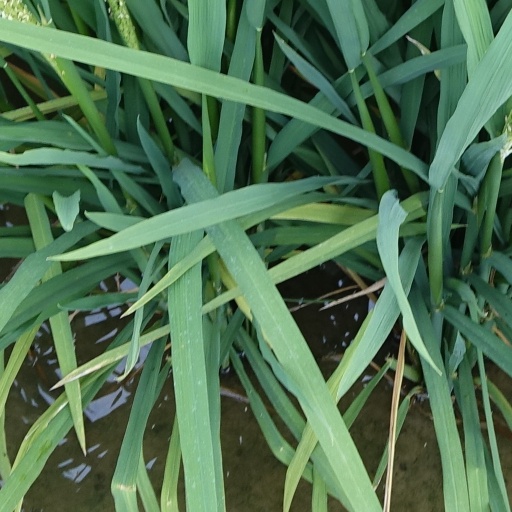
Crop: rice